Cameron Mooney

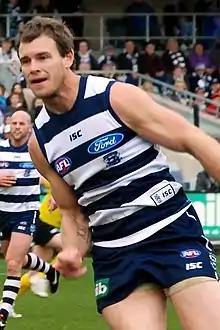
Mooney in July 2011

Cameron Mooney (born 26 September 1979) is a former Australian rules footballer who played with the North Melbourne and Geelong Football Clubs in the Australian Football League (AFL). A forward, standing at 197 cm (6 ft 6 in) Mooney is renowned for his passion along with his poor tribunal history where he holds the record for the most suspensions in a single season by a VFL/AFL player.